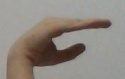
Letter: jeem